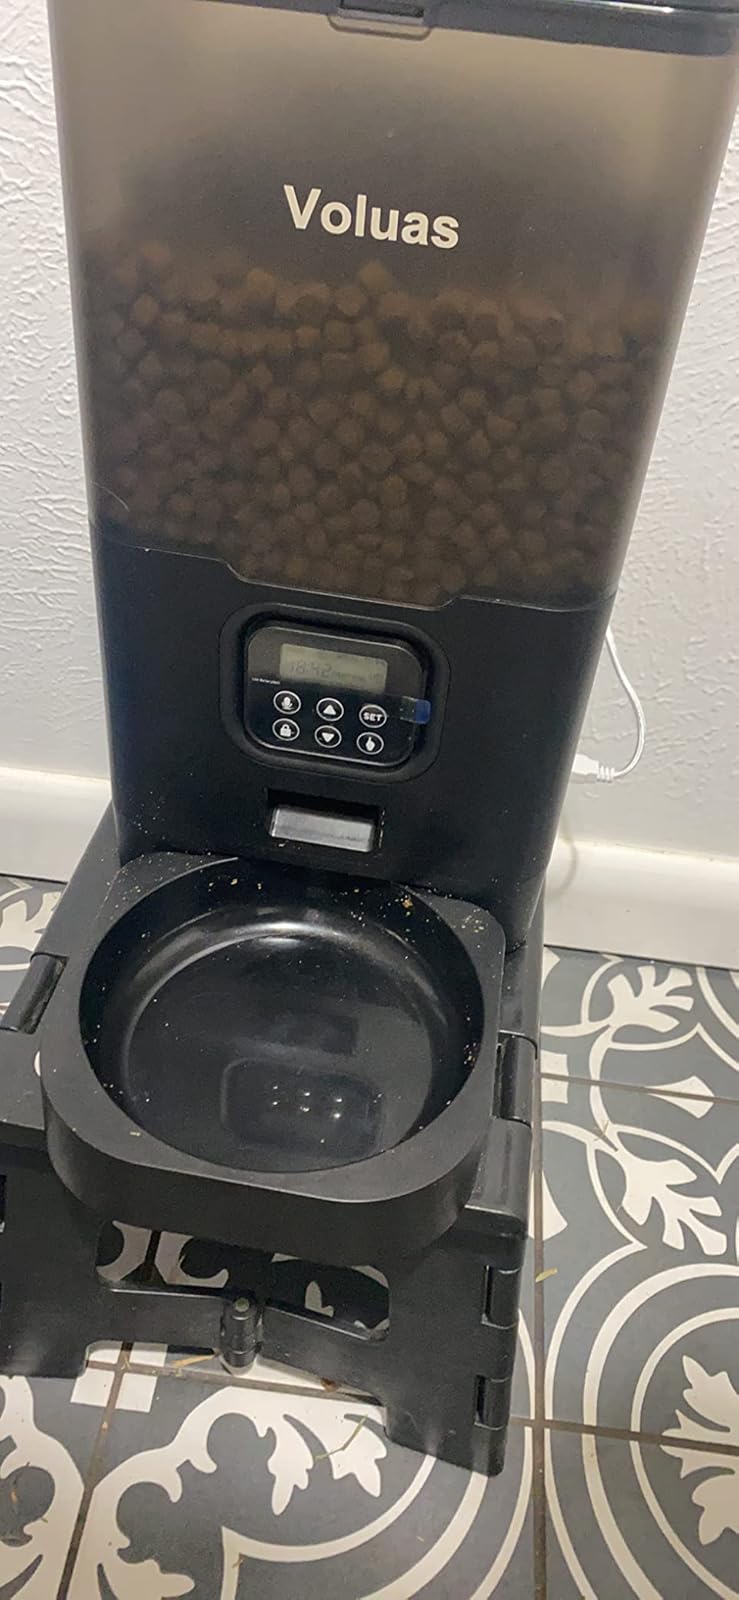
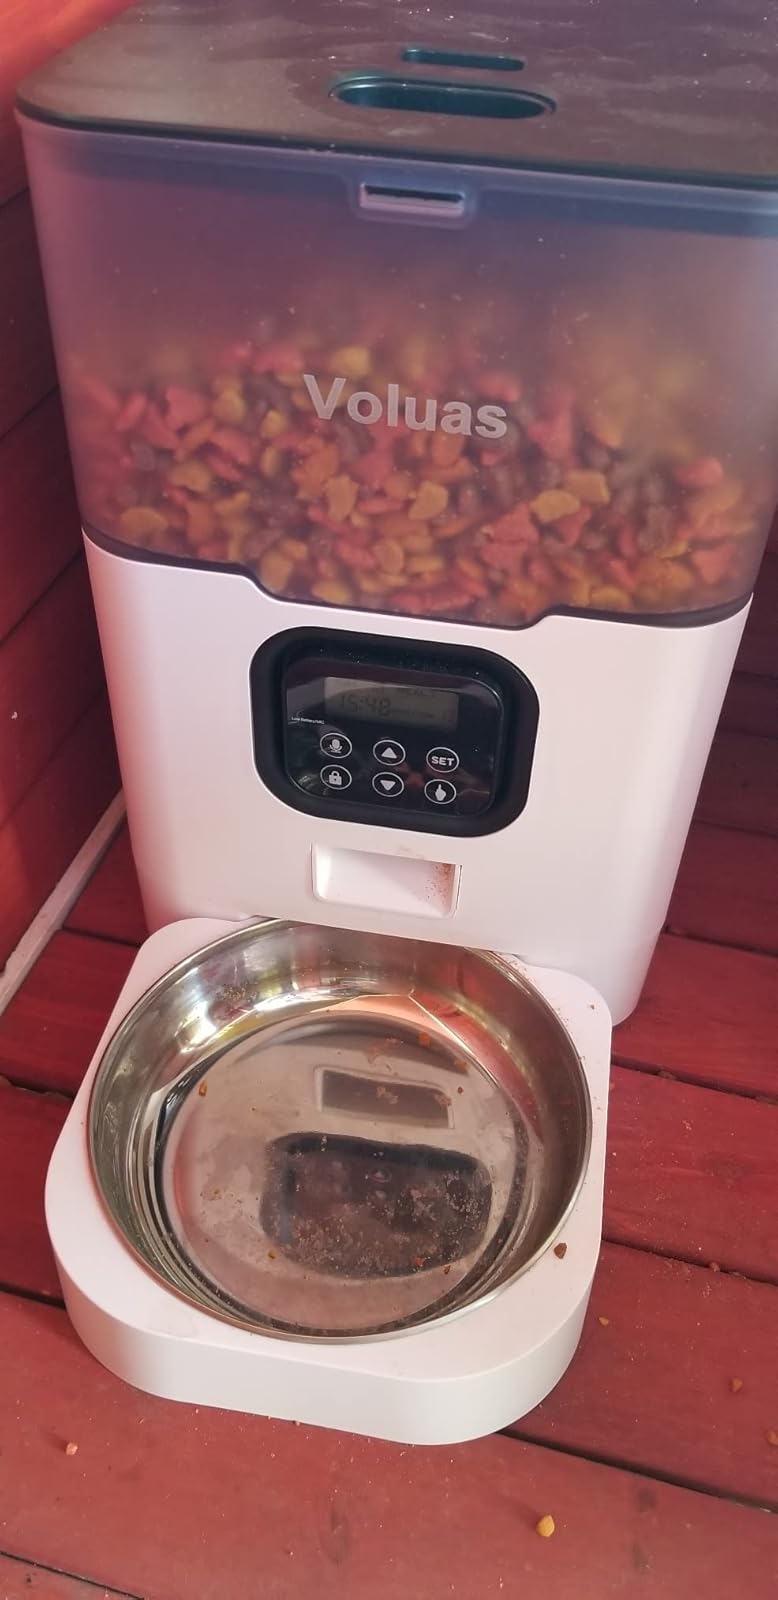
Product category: items_feeder
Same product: no